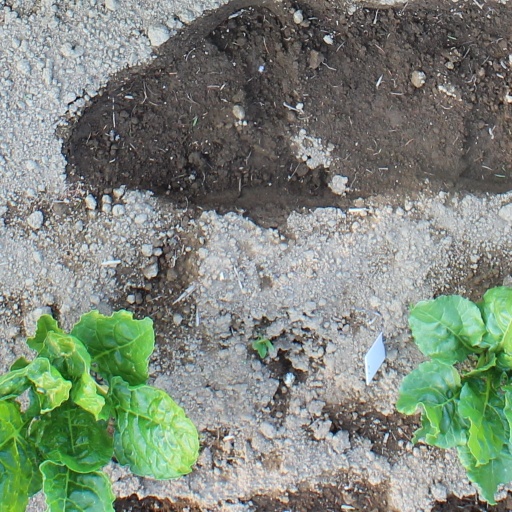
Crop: sugar beet